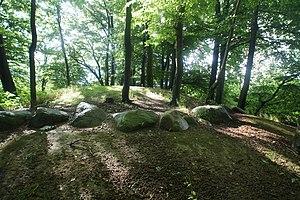
Hambourg (Langenbek), Allemagne: Tumulus